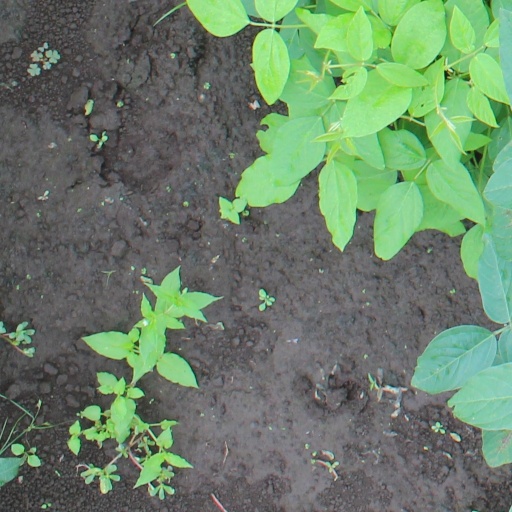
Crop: soybean